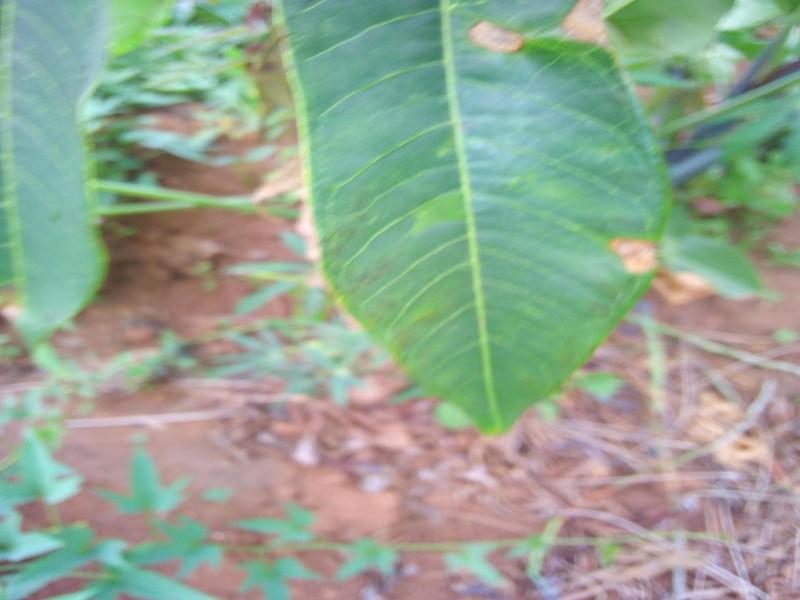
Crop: cassava
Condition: brown_streak_disease